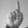
ASL letter: D